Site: brandenburg
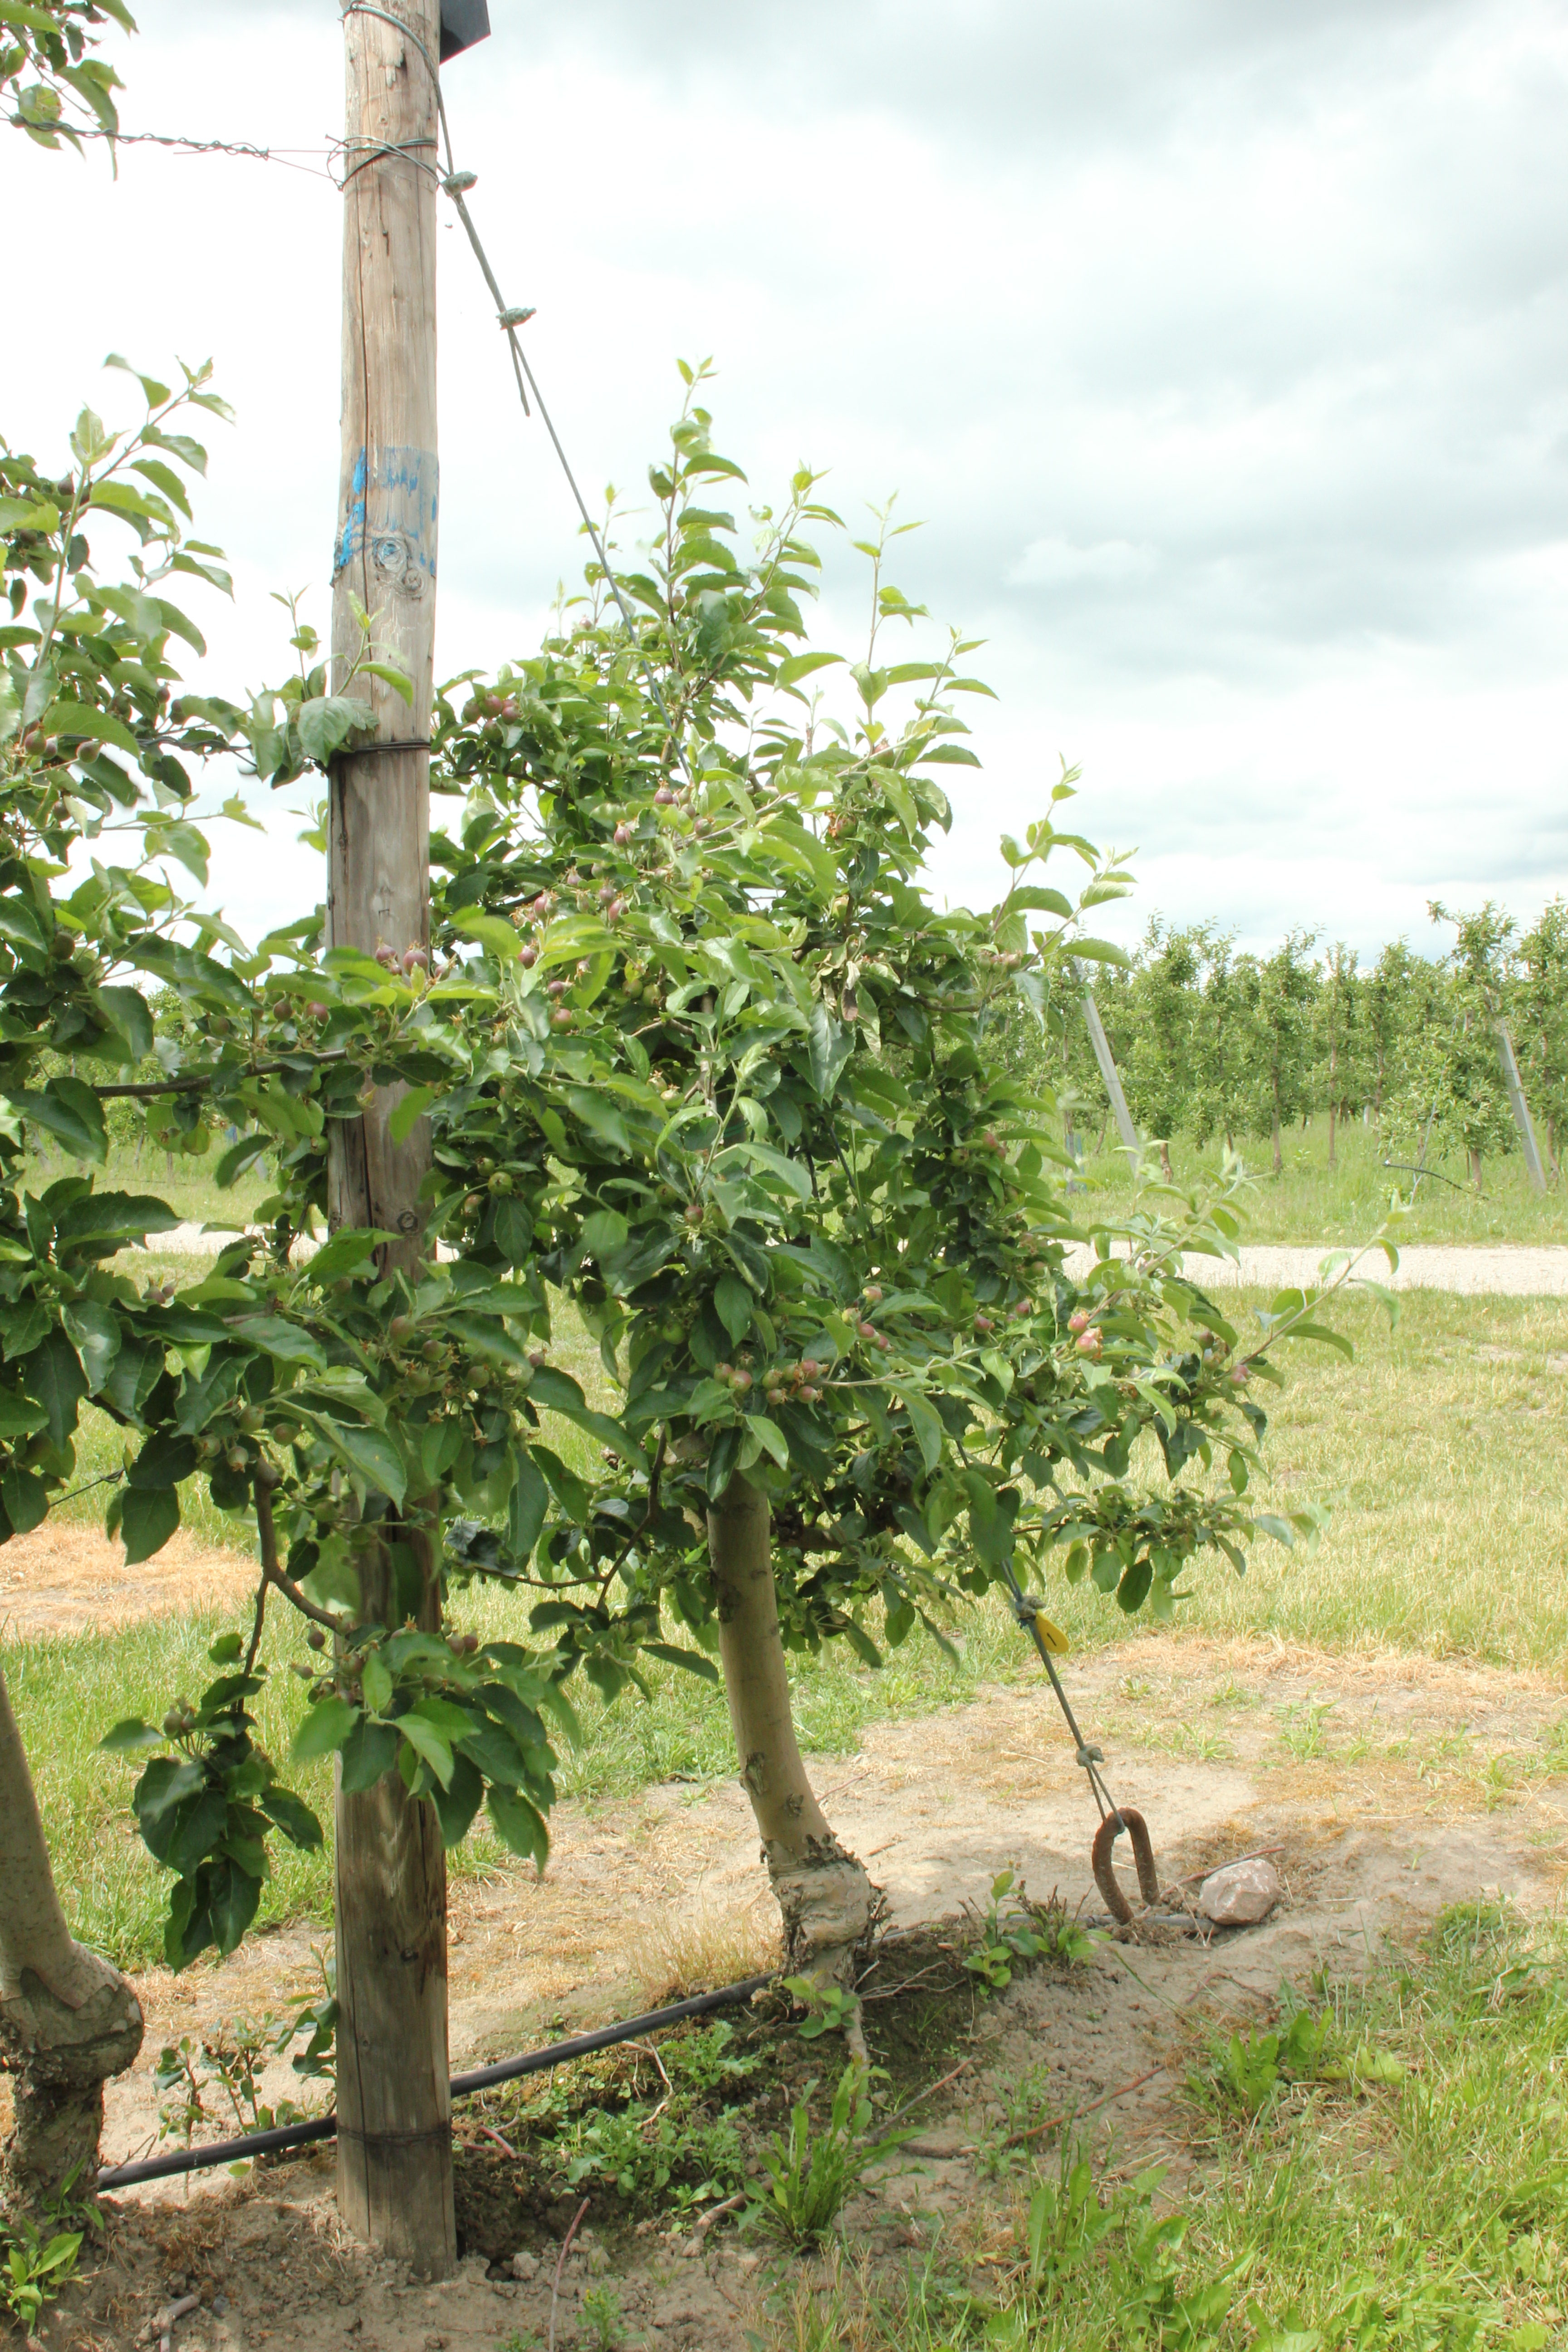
Growth stage (BBCH 72): Development of fruit